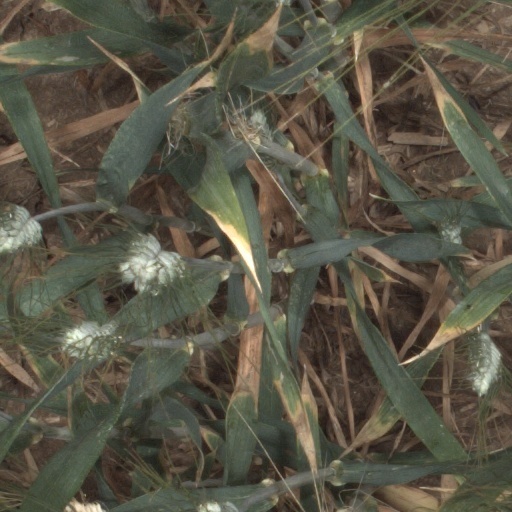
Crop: wheat